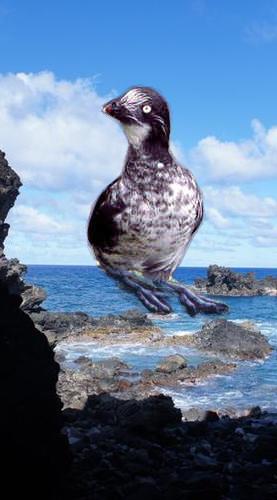
Bird species: Least_Auklet
Bird type: waterbird
Background: water